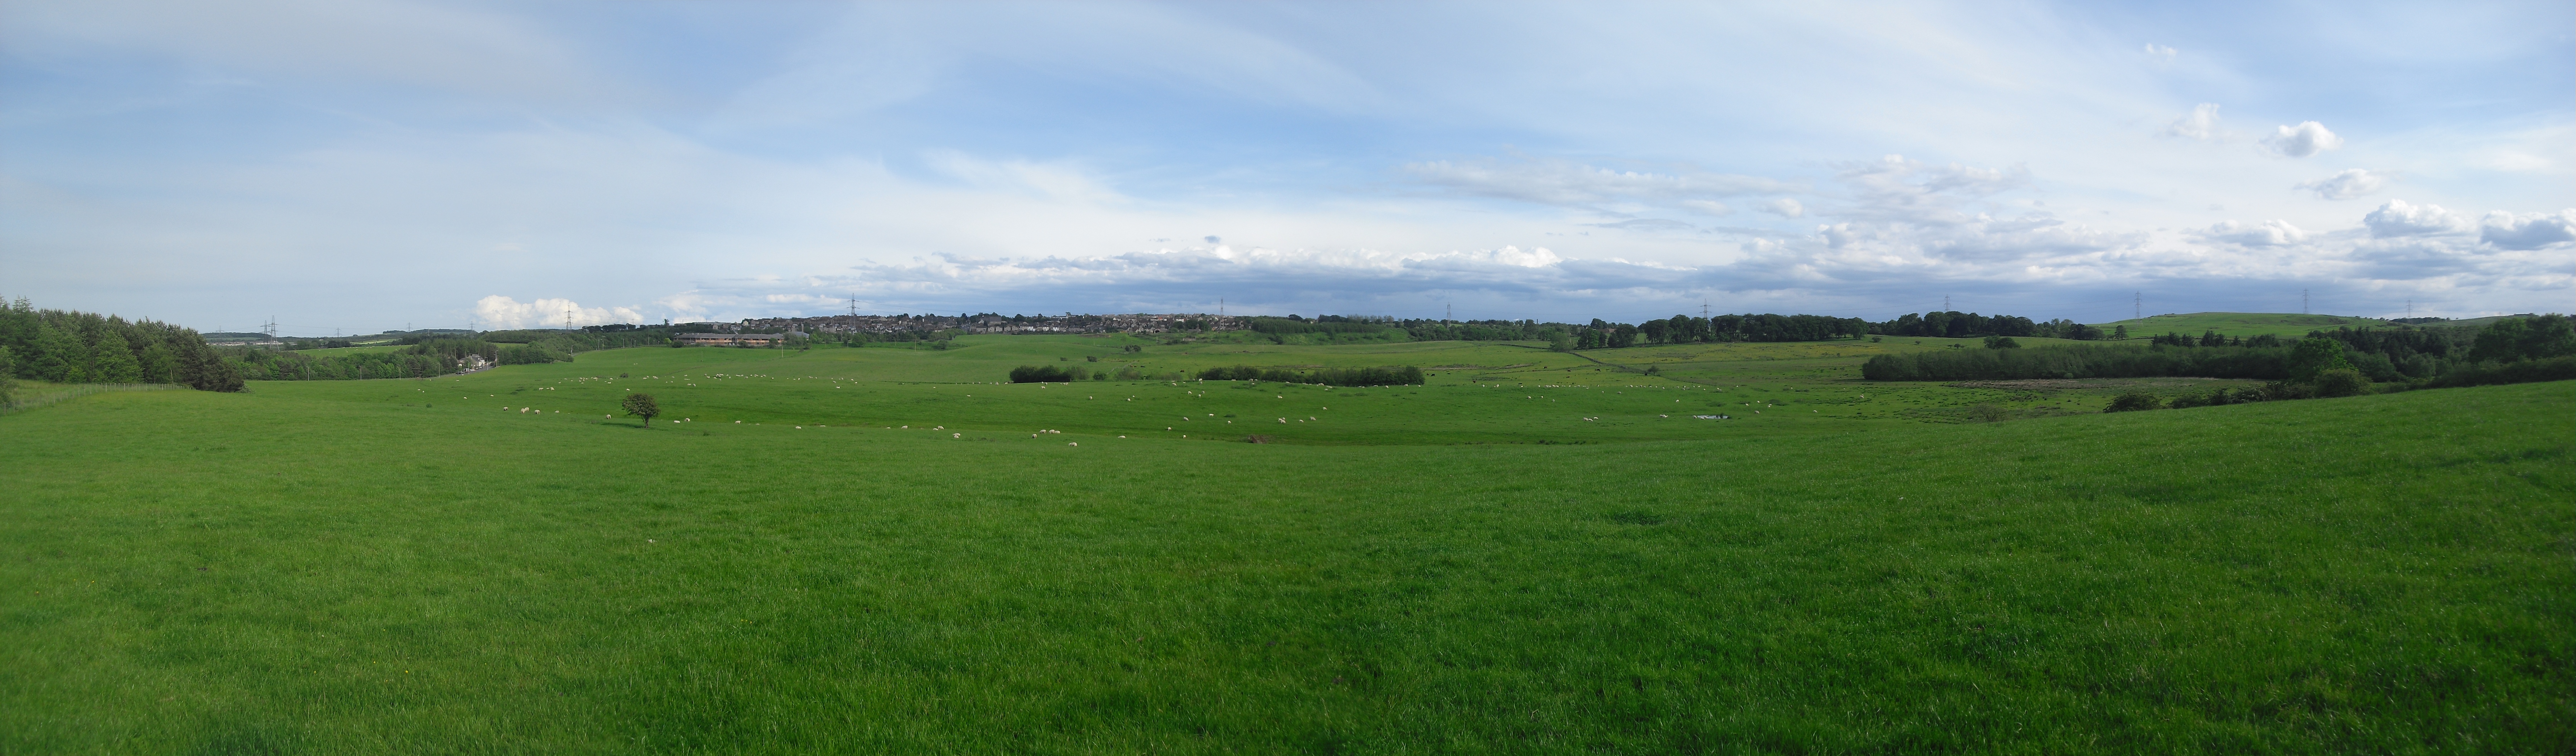
landscape, field, lawn, meadow, prairie, countryside, panorama, scenic, pasture, agriculture, plain, grassland, plateau, habitat, ecosystem, rural area, paddy field, natural environment, geographical feature, land lot